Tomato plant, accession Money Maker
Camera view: vertical (180 deg); turntable rotation: 150 degrees
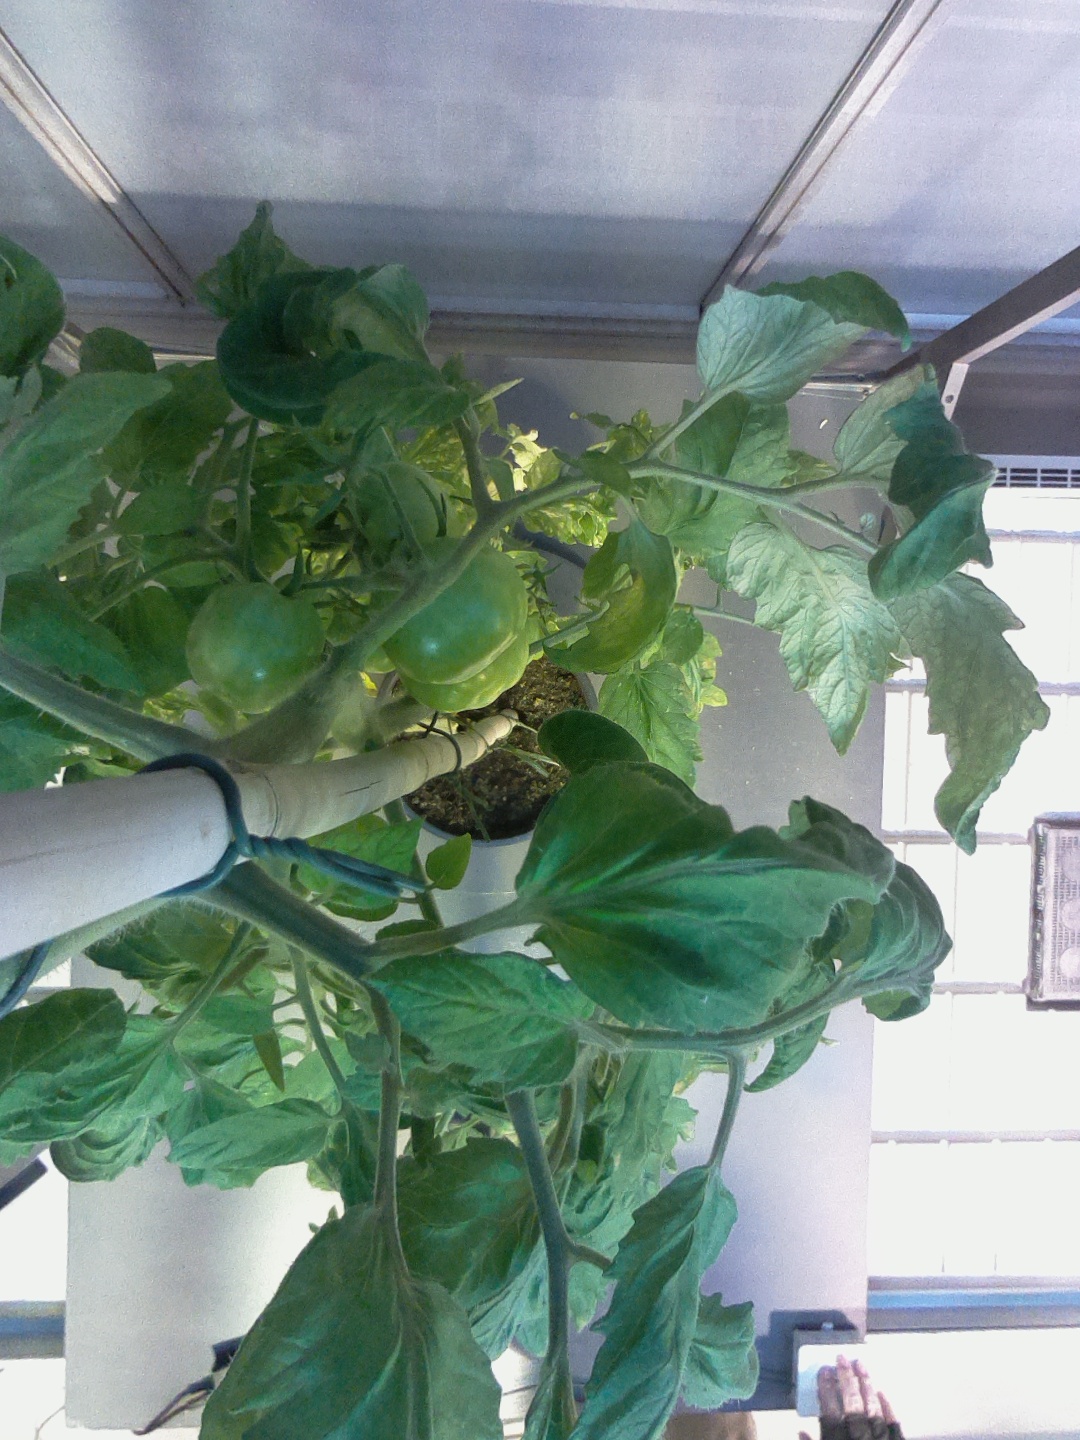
BBCH growth stage 78: 80% -90% of final fruit size